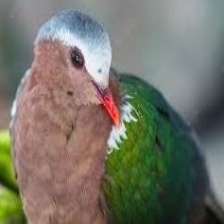
Species: GREEN WINGED DOVE
Scientific name: CHALCOPHAPS INDICA